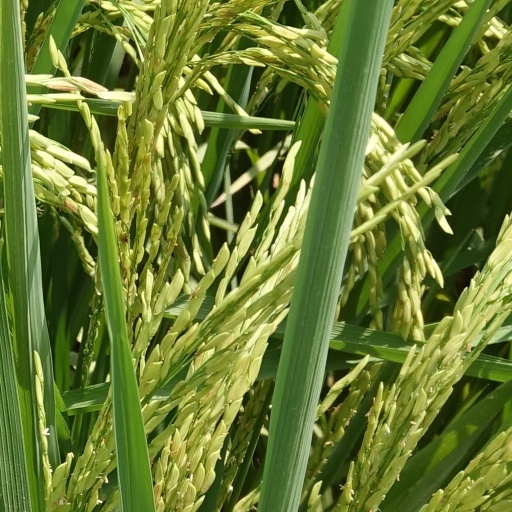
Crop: rice